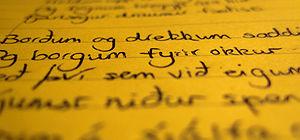
L'orthographe islandaise est la manière dont les mots islandais sont épelés ainsi que la correspondance entre leur écriture et leur prononciation.